Florida Tropical House

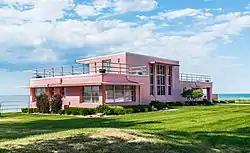
The south facade of the Florida Tropical House

The building's flat roof was modeled from that of a storm-proof deck from an ocean liner and included a loggia, deck, and recreation room. Once covered with ceramic tiles, the flooring had to be replaced and covered with roofing for it to endure the harsh mid-western winters. At some point in time, a dumbwaiter was also located on the terrace; however, it was removed shortly after the move to Beverly Shores.